2016 European Grand Prix

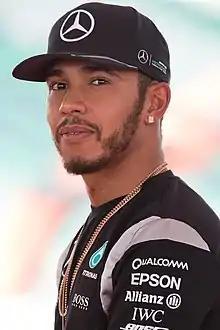
Lewis Hamilton "(pictured at the Malaysian Grand Prix)" criticised team radio rules after being unable to fix a problem on his car for twelve laps.

At the start of the race, Rosberg retained his lead ahead of Ricciardo, followed by Vettel and Räikkönen. Sergio Pérez gained two places and was fifth, while Esteban Gutiérrez damaged his front wing when he made contact with the back of Nico Hülkenberg's car. Hamilton remained tenth until he overtook Kvyat for ninth place on lap four. One lap later, both Bottas and Hamilton seized an opportunity to overtake Max Verstappen, as he ran wide into turn two. As a reaction, Red Bull decided to change tyres on Verstappen's car on the following lap. Another lap later, Ricciardo followed suit. At Red Bull's sister team Toro Rosso, Daniil Kvyat retired on lap eight. On lap ten, Hamilton overtook Bottas for fourth place, but was more than twenty seconds behind teammate Rosberg. He went into the pit lane for a tyre change on lap 15. Force India reacted two laps later and brought Pérez in and he emerged back from the pit lane just ahead of Hamilton. Meanwhile, the order at the front was Rosberg, Vettel, Bottas, Ricciardo and Räikkönen. On lap 18, Räikkönen took fourth place by overtaking Ricciardo on the start/finish straight. Pérez moved ahead of Massa into seventh on lap 20, and Hamilton followed through one lap later, while Bottas pitted and returned to the track in ninth place.